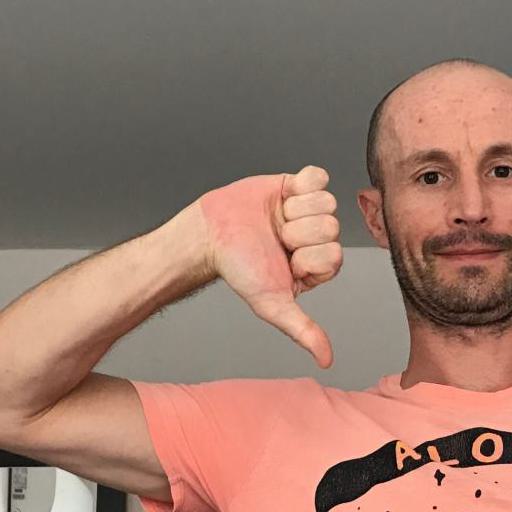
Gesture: dislike